Revolt of Lyon against the National Convention

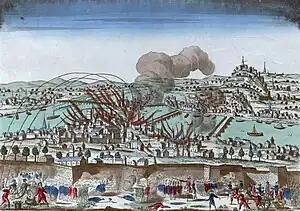
Siège de Lyon

The Army of the Alps, under the command of Kellermann, was engaged in a campaign in Savoy against the Piedmontese when it received the assignment to head west in order to re-establish central government authority in Lyon, and was able to turn its attention to its new mission only a month later, on 10 August 1793. Two days after that, on 12 August 1793, the rebellious department was split into two, creating on the western side of the river the department of Loire with its capital at Feurs and, on the eastern side, the department of Rhône. Just over a week later, on 21 August, the Paris government sent to Lyon a high level team that included Georges Couthon, a leading member of the Committee of Public Safety and a close colleague of Robespierre himself. The next day the revolutionary army began its bombardment. During September Lyon was encircled, and on 29 September 1793, on the south-western side of the city, the fort at Sainte-Foy was destroyed.